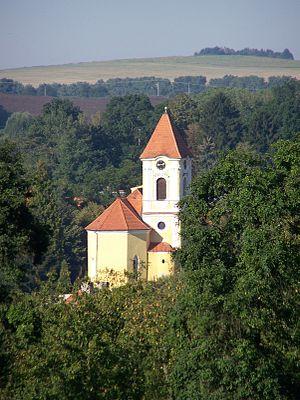
Bystřice est une ville du district de Benešov, dans la région de Bohême-Centrale, en République tchèque. Sa population s'élevait à 4 483 habitants en 2020.